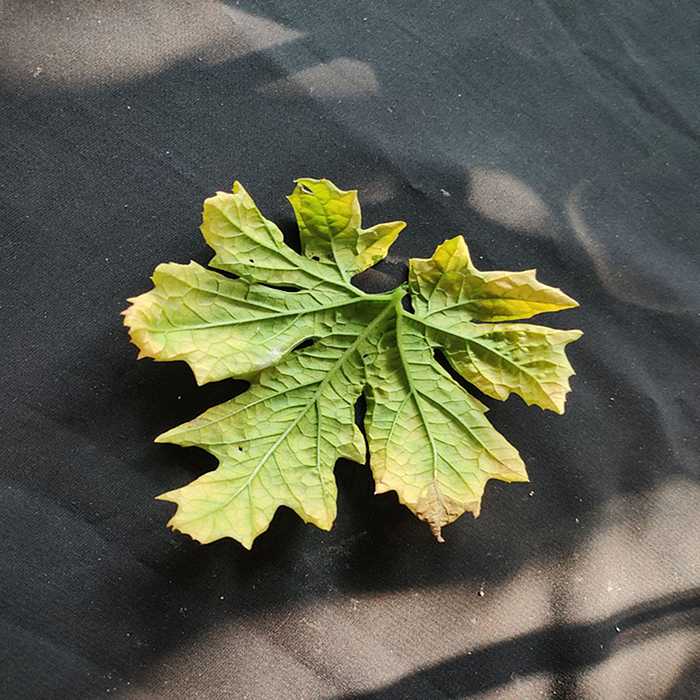
Plant: Bitter Gourd
Label: Fusarium wilt